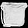
Label: Bag